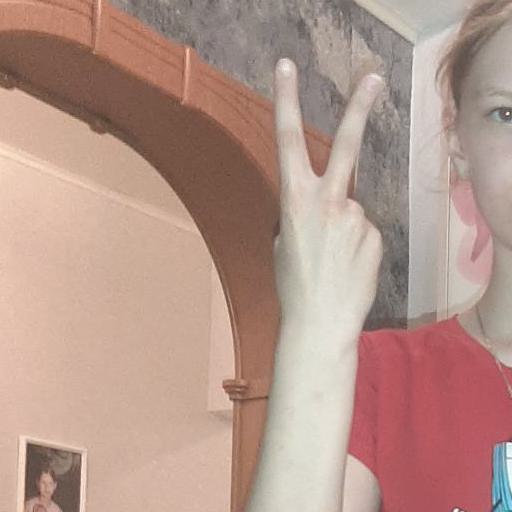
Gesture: peace_inverted